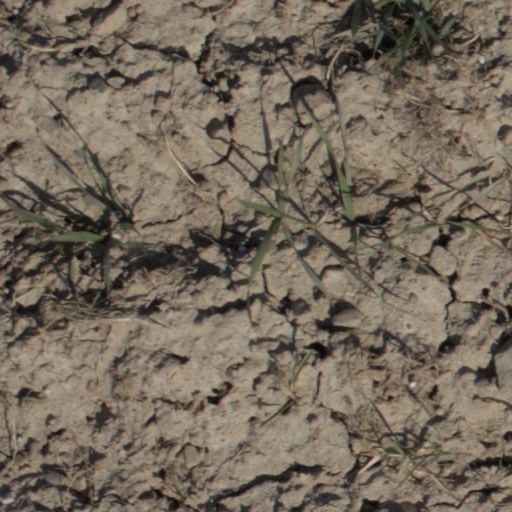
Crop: wheat